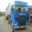
Label: truck